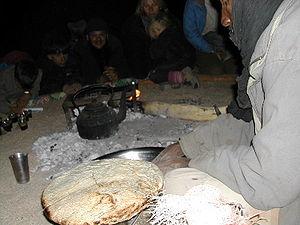
Tagela 2 Algérie
La taguella targuia, ou taghella, est le plat de base des Touaregs, le pain du désert cuit sous la cendre.